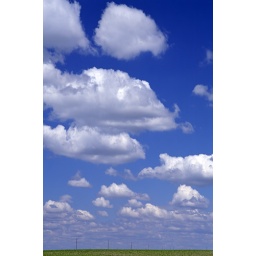
Cumulus clouds in blue sky